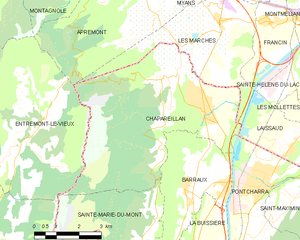
Chapareillan est une commune française située dans le département de l'Isère et la région Auvergne-Rhône-Alpes.